Operation Ichi-Go

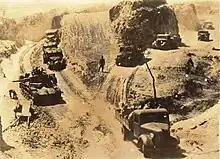
Japanese mechanized forces advancing towards Luoyang

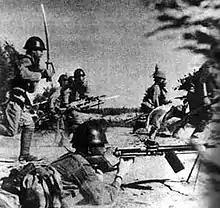
Imperial Japanese Army invading Henan, in 1944

The first phase of Ichi-Go, codenamed Kogo, was for capturing the Beijing–Hankou railway in Henan and destroying the ROC's First War Zone. Kogo involved 60,000–70,000 Japanese troops. The First War Zone was commanded by General Jiang Dingwen with General Tang Enbo as deputy. It had only 6,000-7,000 troops, or 60% to 70% of its authorized strength. USAF General Claire Chennault described the troops as a "poorly disciplined mob". Overall, there were 400,000 Chinese troops in northern China.